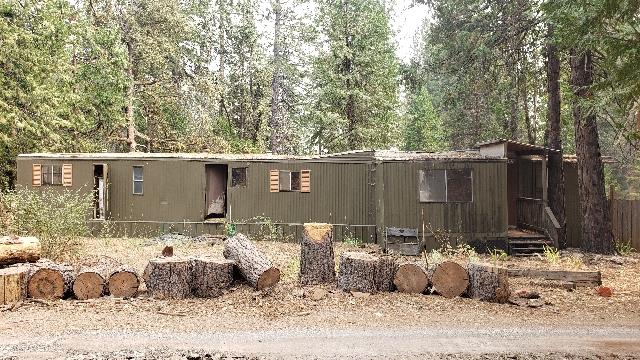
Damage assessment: no_damage